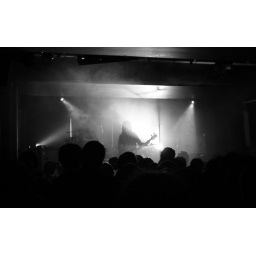
Hiding in clouds of lights. Japanese rock band Mono at Oran Mor, Glasgow.